Classical logic

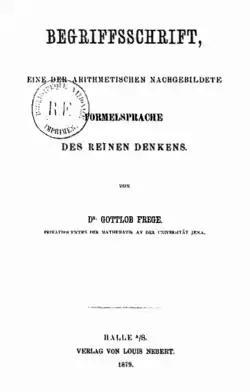
Begriffsschrift title page

The original first-order, classical logic is found in Gottlob Frege's "Begriffsschrift". It has a wider application than Aristotle's logic and is capable of expressing Aristotle's logic as a special case. It explains the quantifiers in terms of mathematical functions. It was also the first logic capable of dealing with the problem of multiple generality, for which Aristotle's system was impotent. Frege, who is considered the founder of analytic philosophy, invented it to show all of mathematics was derivable from logic, and make arithmetic rigorous as David Hilbert had done for geometry, the doctrine is known as logicism in the foundations of mathematics. The notation Frege used never much caught on. Hugh MacColl published a variant of propositional logic two years prior.